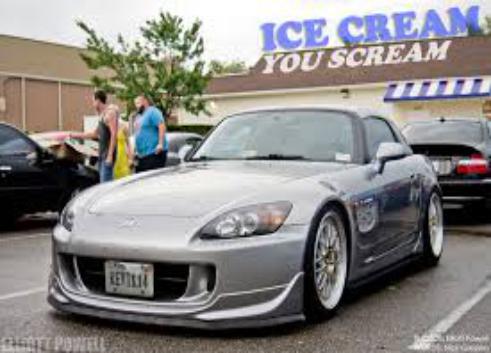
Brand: Handel's Homemade Ice Cream & Yogurt
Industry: Food